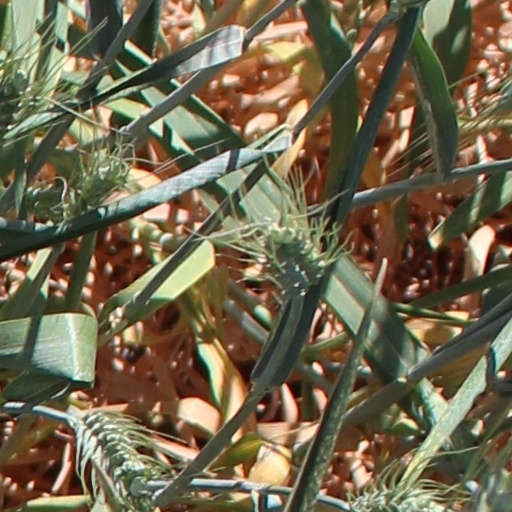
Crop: wheat